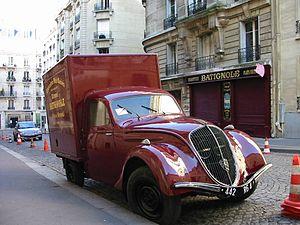
Tournage du film Monsieur Batignole, Rue Sivel, Paris 14ème.
La Peugeot 202 est une automobile de la marque Peugeot produite entre 1938 et 1949.
Un certain nombre d'œuvres cinématographiques et télévisuelles ont été tournés dans la ville de Paris.
Monsieur Batignole est un film français de Gérard Jugnot sorti en 2002.